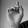
ASL letter: D